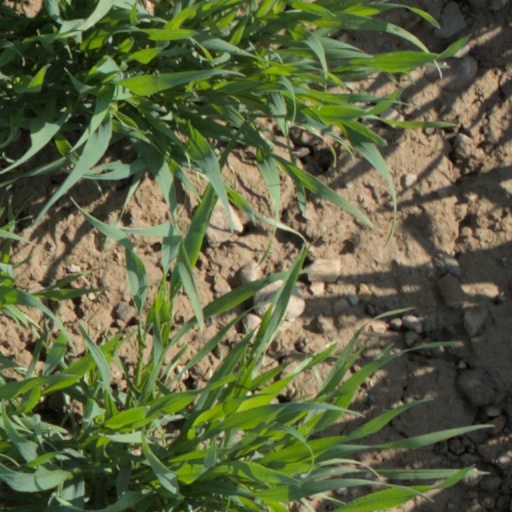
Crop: wheat